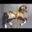
Label: horse